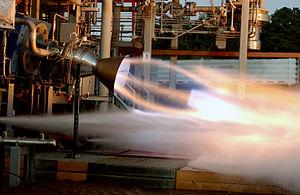
Le Boeing CST-100 Starliner est un véhicule spatial développé par la société Boeing pour le compte de l'agence spatiale américaine, la NASA, pour effectuer la relève des équipages de la Station spatiale internationale. Le véhicule est capable de transporter un équipage de sept astronautes en orbite terrestre basse. CST-100 Starliner est l'un des deux véhicules développés en réponse à l'appel d'offres du programme Commercial Crew Development lancé en 2010 ; celui-ci a pour objectif de reprendre les missions assurées provisoirement par les véhicules russes Soyouz à la suite du retrait de la navette spatiale américaine en 2011.
Le RS-88 est un moteur-fusée à ergols liquides développé par la société américaine Rocketdyne qui équipe le vaisseau spatial CST-100 Starliner. Ce moteur-fusée d'une poussée de 178 kiloNewtons brûle de l'hydrazine. L'alimentation se fait par pressurisation des réservoirs. Les 4 moteurs-fusées qui équipent le vaisseau ont pour seul rôle est de pallier une défaillance du lanceur en écartant le vaisseau spatial de celui-ci et en lui faisant suivra une trajectoire parabolique ascendante. Durant cette phase d'accélération chaque moteur brule 317 kilogrammes d'ergols. Le premier vol du CST-100 Starliner doit avoir lieu en 2019.